Sverre Knudsen

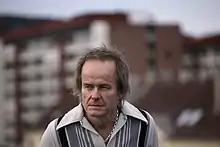
Norwegian author and musician Sverre Knudsen photographed on Torshov, Oslo in 2009.

Sverre Knudsen (born 1955) is a Norwegian writer and musician. He has written for stage, television and digital media, and worked as a music producer.